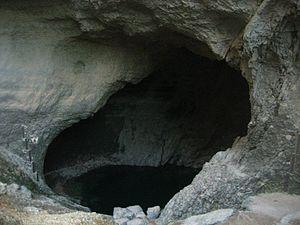
La Fontaine de Vaucluse. Niveau d'eau très faible.
La fontaine de Vaucluse, source de la Sorgue, est la plus importante exsurgence de France métropolitaine. Elle est classée au cinquième rang mondial avec un débit annuel de 630 à 700 millions de mètres cubes. Cette exsurgence sert de référence en hydrogéologie pour la caractérisation d'un type dénommé « source vauclusienne ».